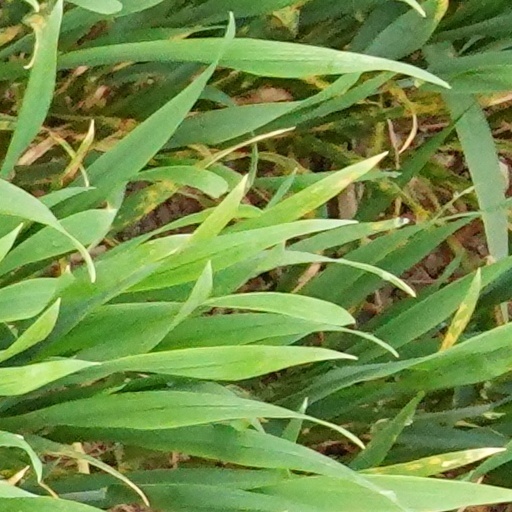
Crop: wheat